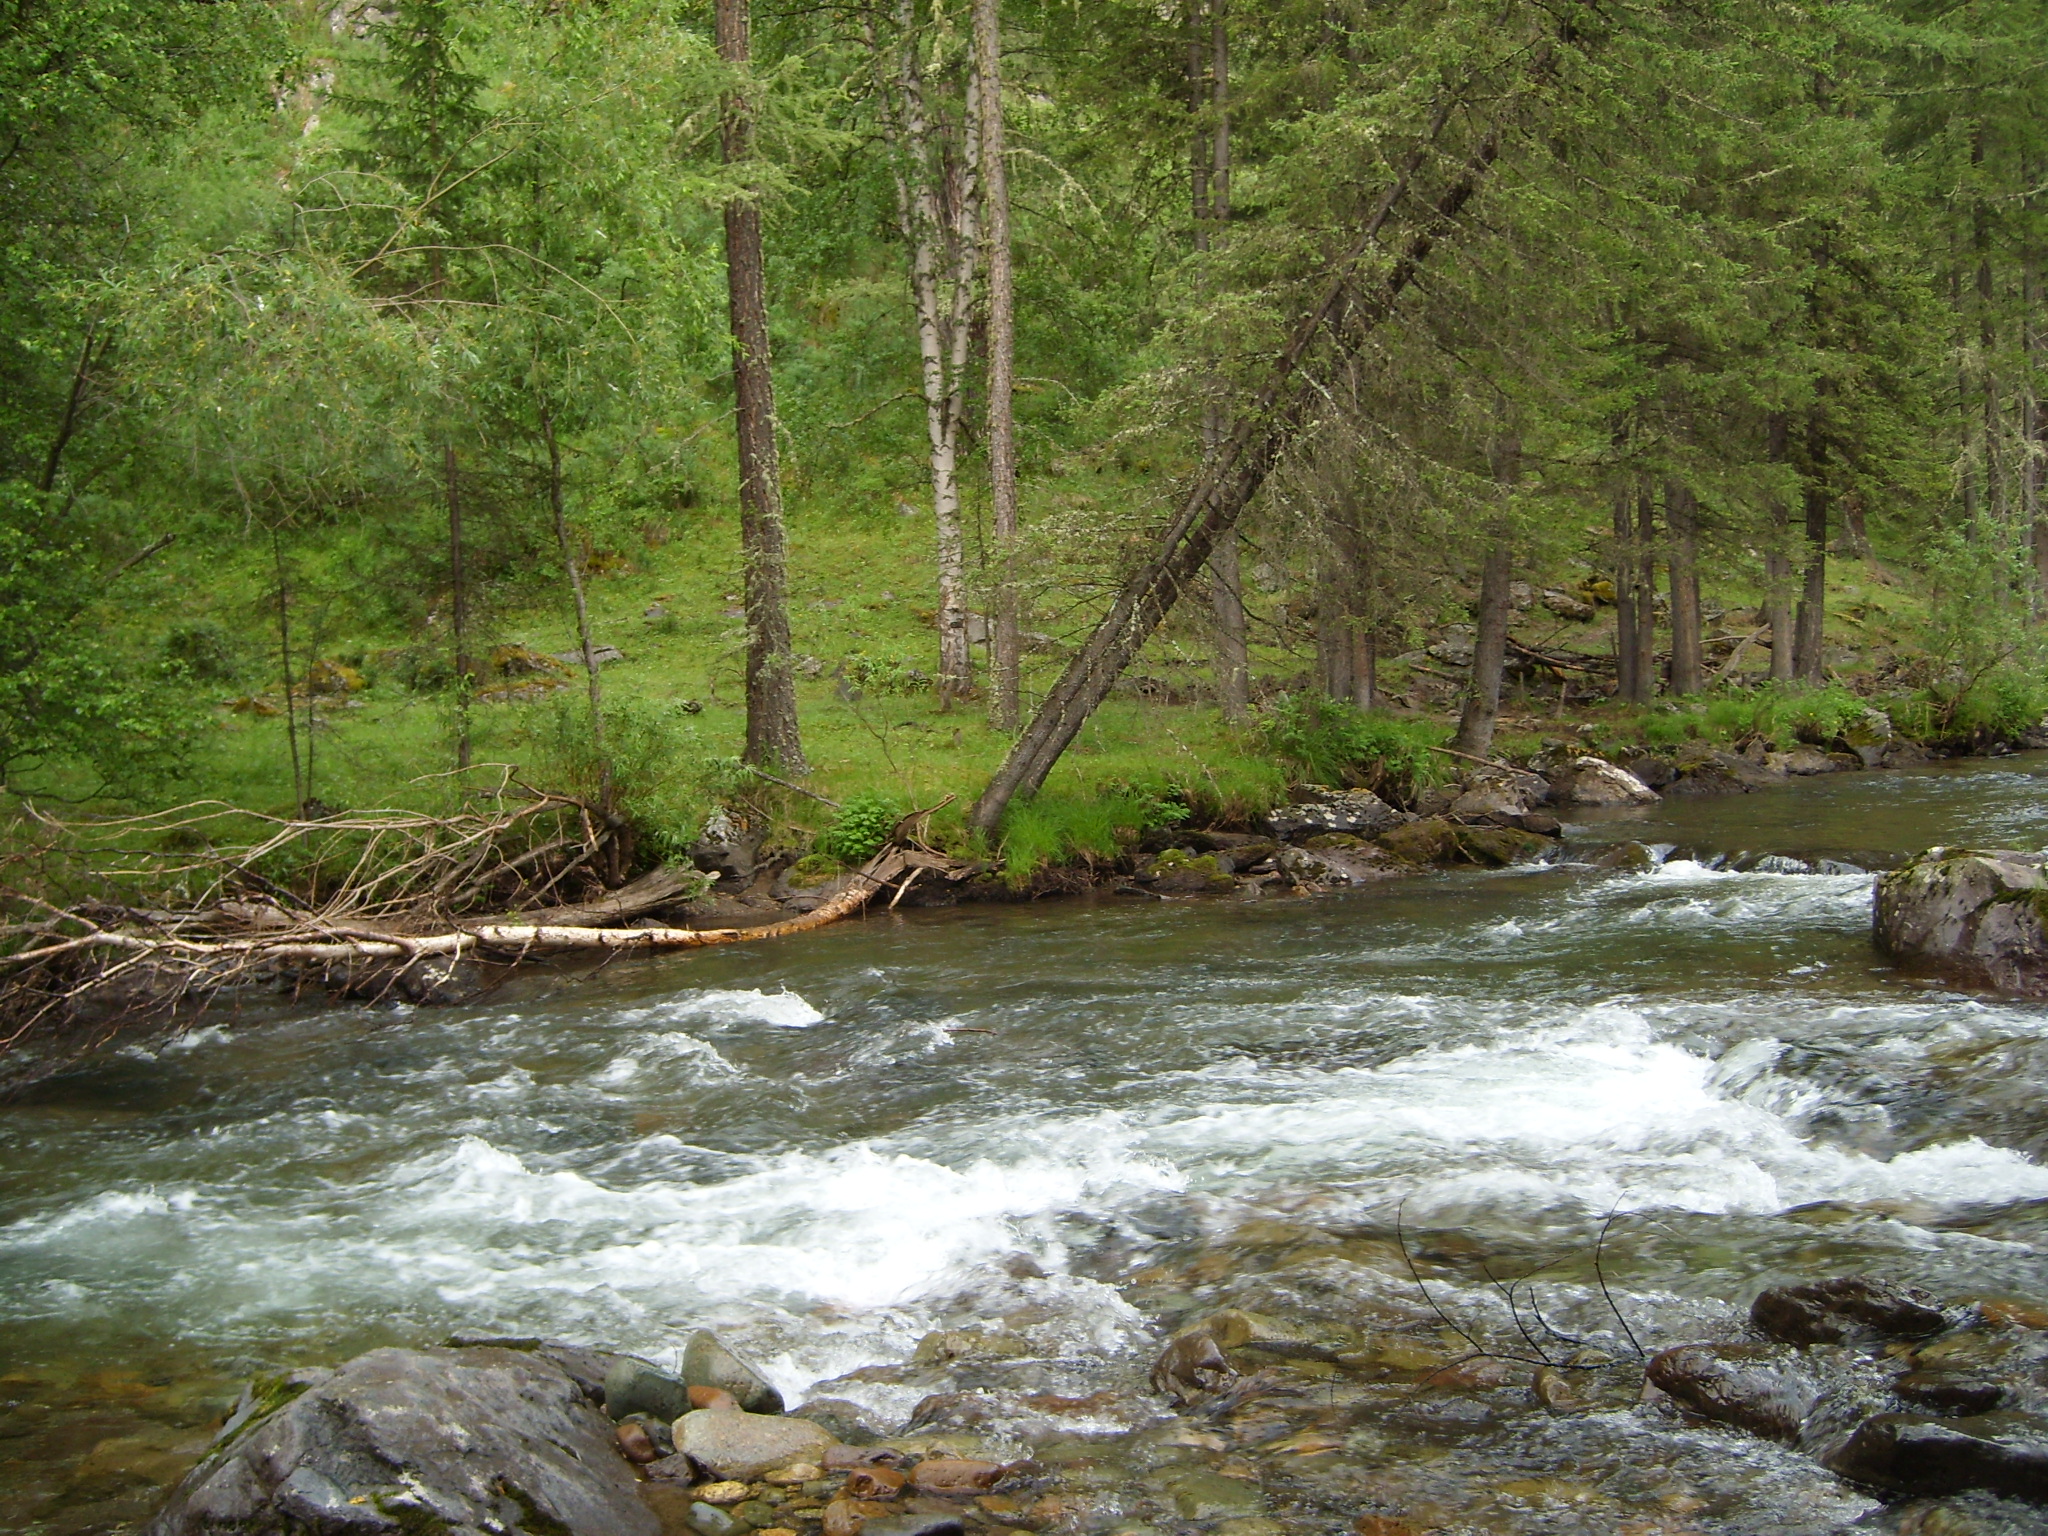
stream, water, river, creek, body of water, watercourse, water resources, nature reserve, rapid, wilderness, riparian zone, fluvial landforms of streams, tree, arroyo, bank, riparian forest, old growth forest, biome, tributary, stream bed, forest, rock, state park, water feature, landscape, woodland